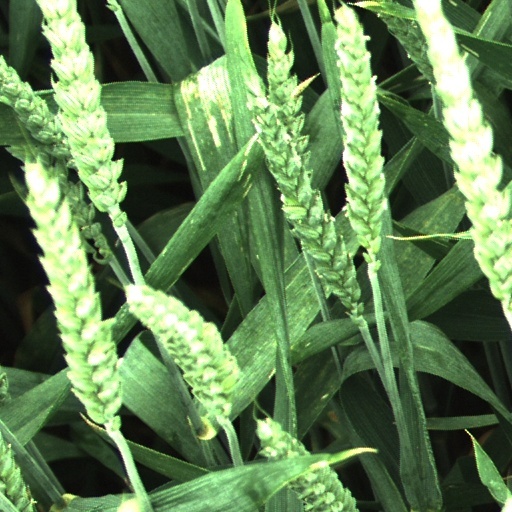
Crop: wheat